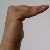
The image shows a hand gesture representing a space in Indian Sign Language.